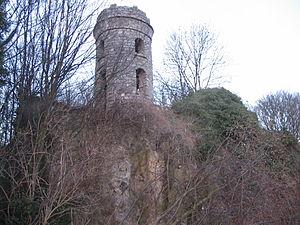
Neerwinden, Flandres - vestiges d'une tour.
Neerwinden, aussi orthographiée Merwingue dans d'anciens textes français, est une section de la ville belge de Landen située en Région flamande dans la province du Brabant flamand.